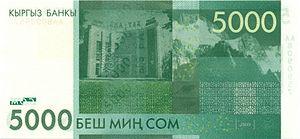
Le som est la monnaie du Kirghizistan. Son code ISO 4217 est KGS.